Samsung Yepp U series

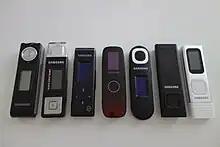

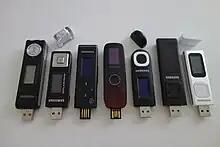
A Samsung Yepp U series collection. From left to right: YP-U1, YP-U2R, YP-U3, YP-U4, YP-U5, YP-U6 and YP-U7

The Samsung Yepp U series is a line of USB key MP3 players made by Samsung and introduced in 2005 with the YP-U1. Samsung used to release a new device every year. Only the YP-U7 was released two years after the U6. It is the largest (7 models) and most durable (7 years) Yepp series. The most famous competitor is the Sony Walkman B series. In South Korea, the iRiver T series is also a main competitor.